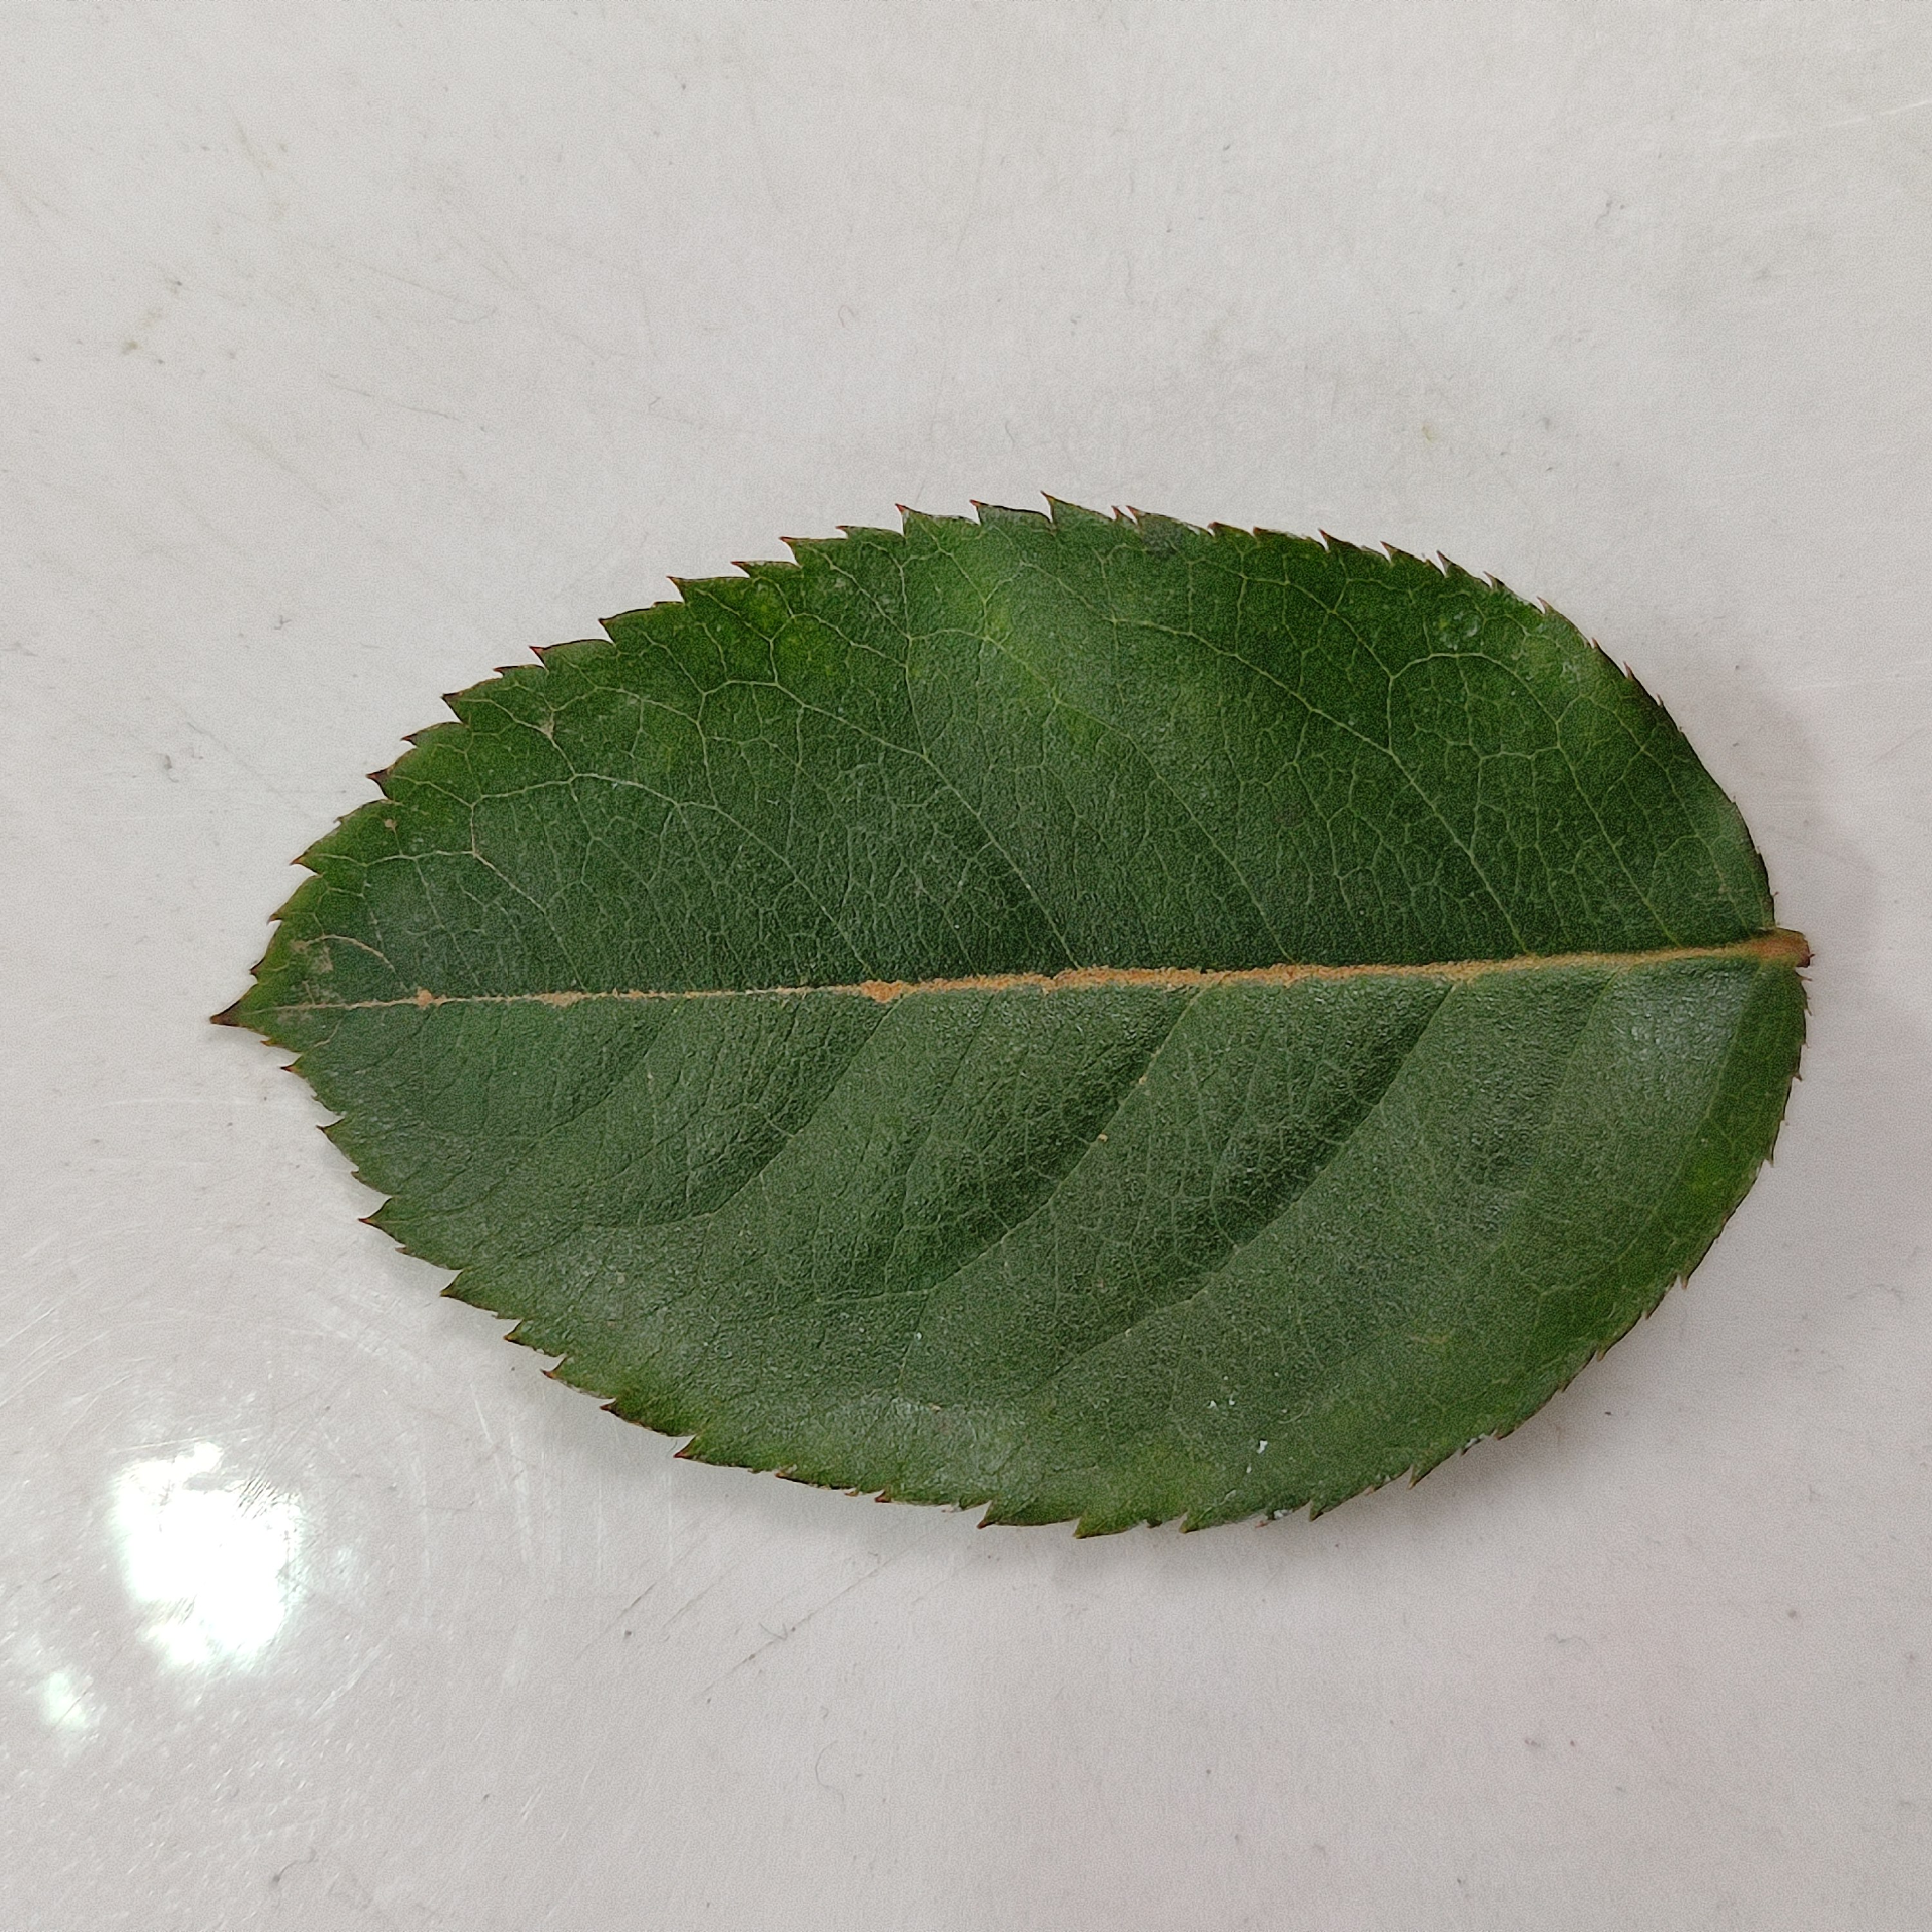
Label: Healthy Leaf